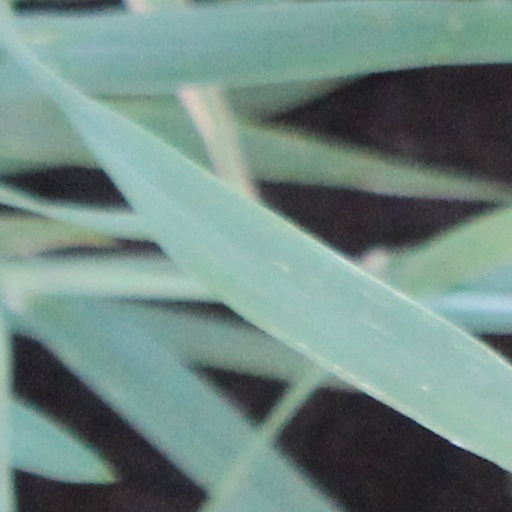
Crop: wheat